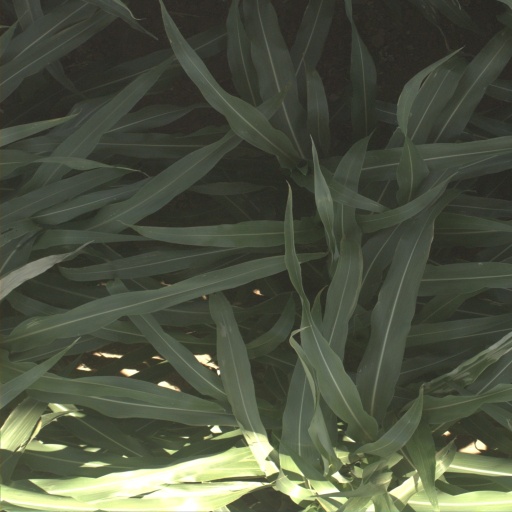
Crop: sorghum